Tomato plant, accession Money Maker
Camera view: vertical (180 deg); turntable rotation: 60 degrees
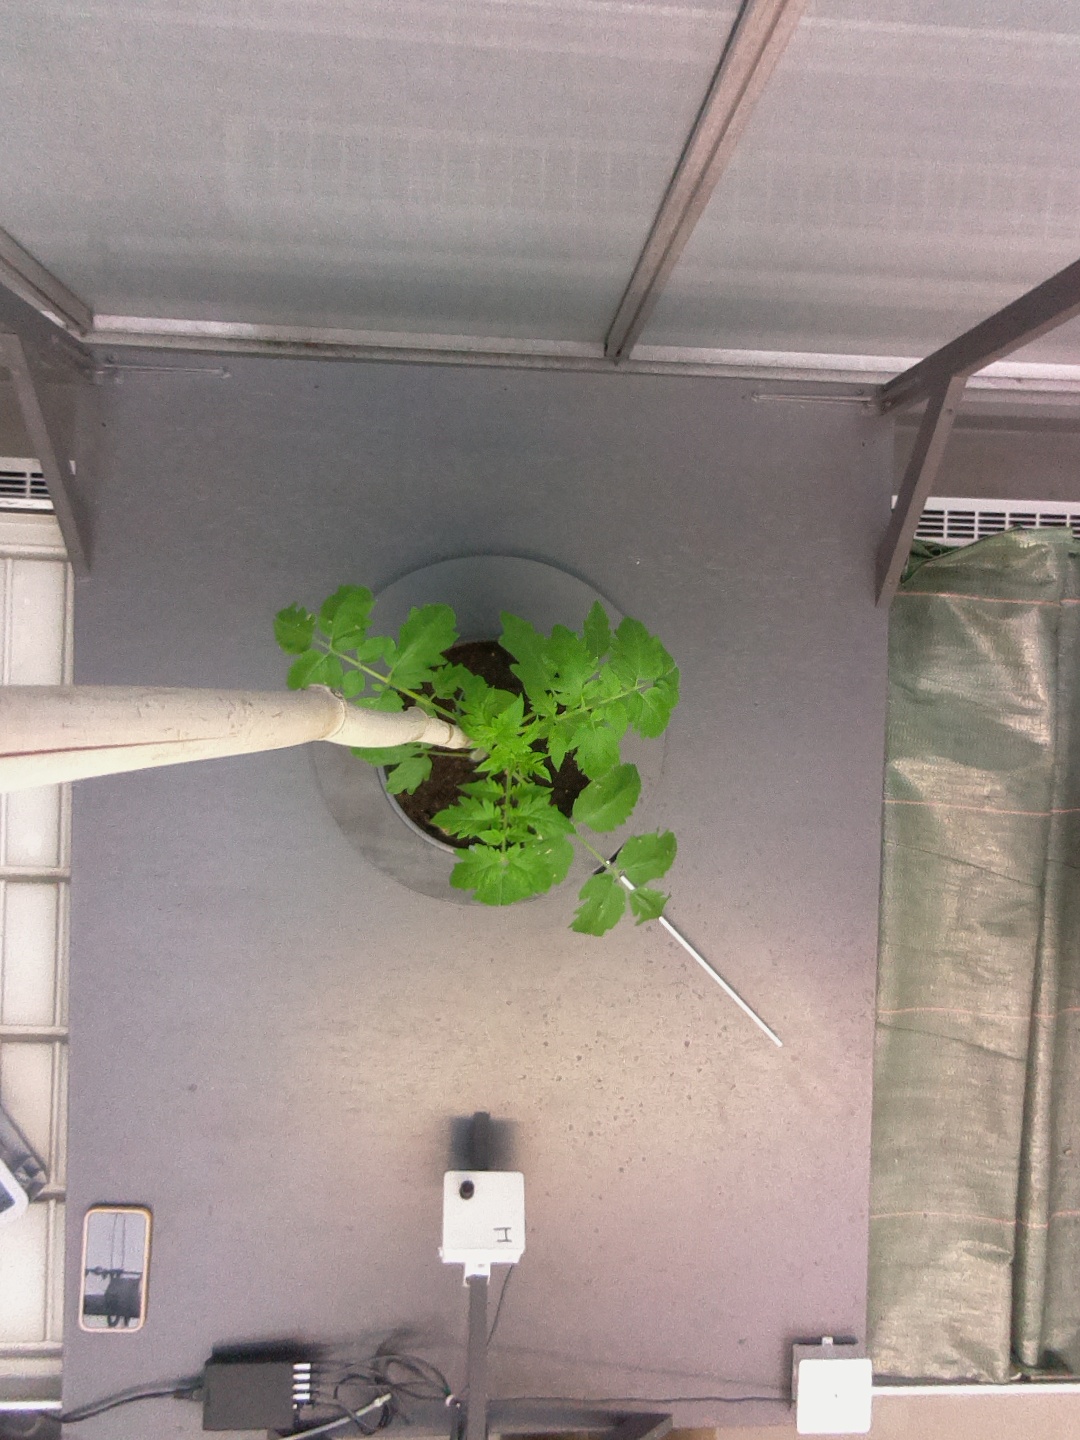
BBCH growth stage 13: 6 of true leaves visible